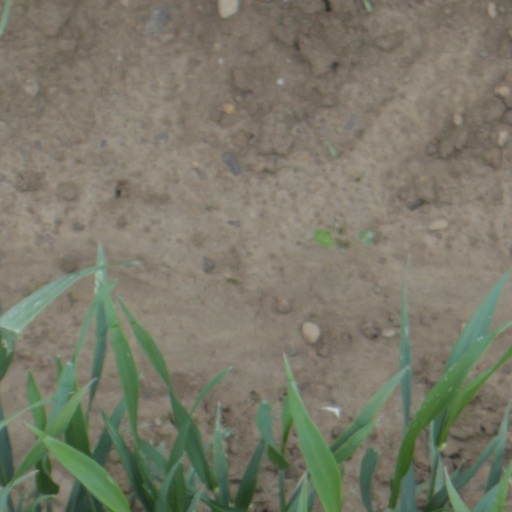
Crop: wheat